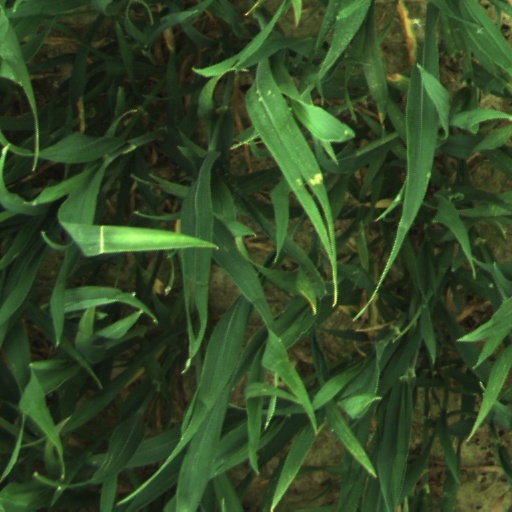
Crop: wheat